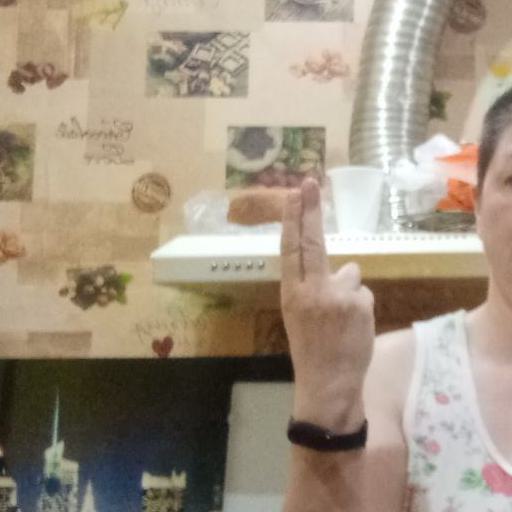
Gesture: two_up_inverted